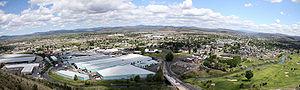
Prineville est une ville américaine, siège du comté de Crook dans l'Oregon, dont la popuplation est estimée en 2006 à 9 990 habitants. La ville a été baptisée du nom de Barney Prine, premier marchand à s'installer dans la ville.